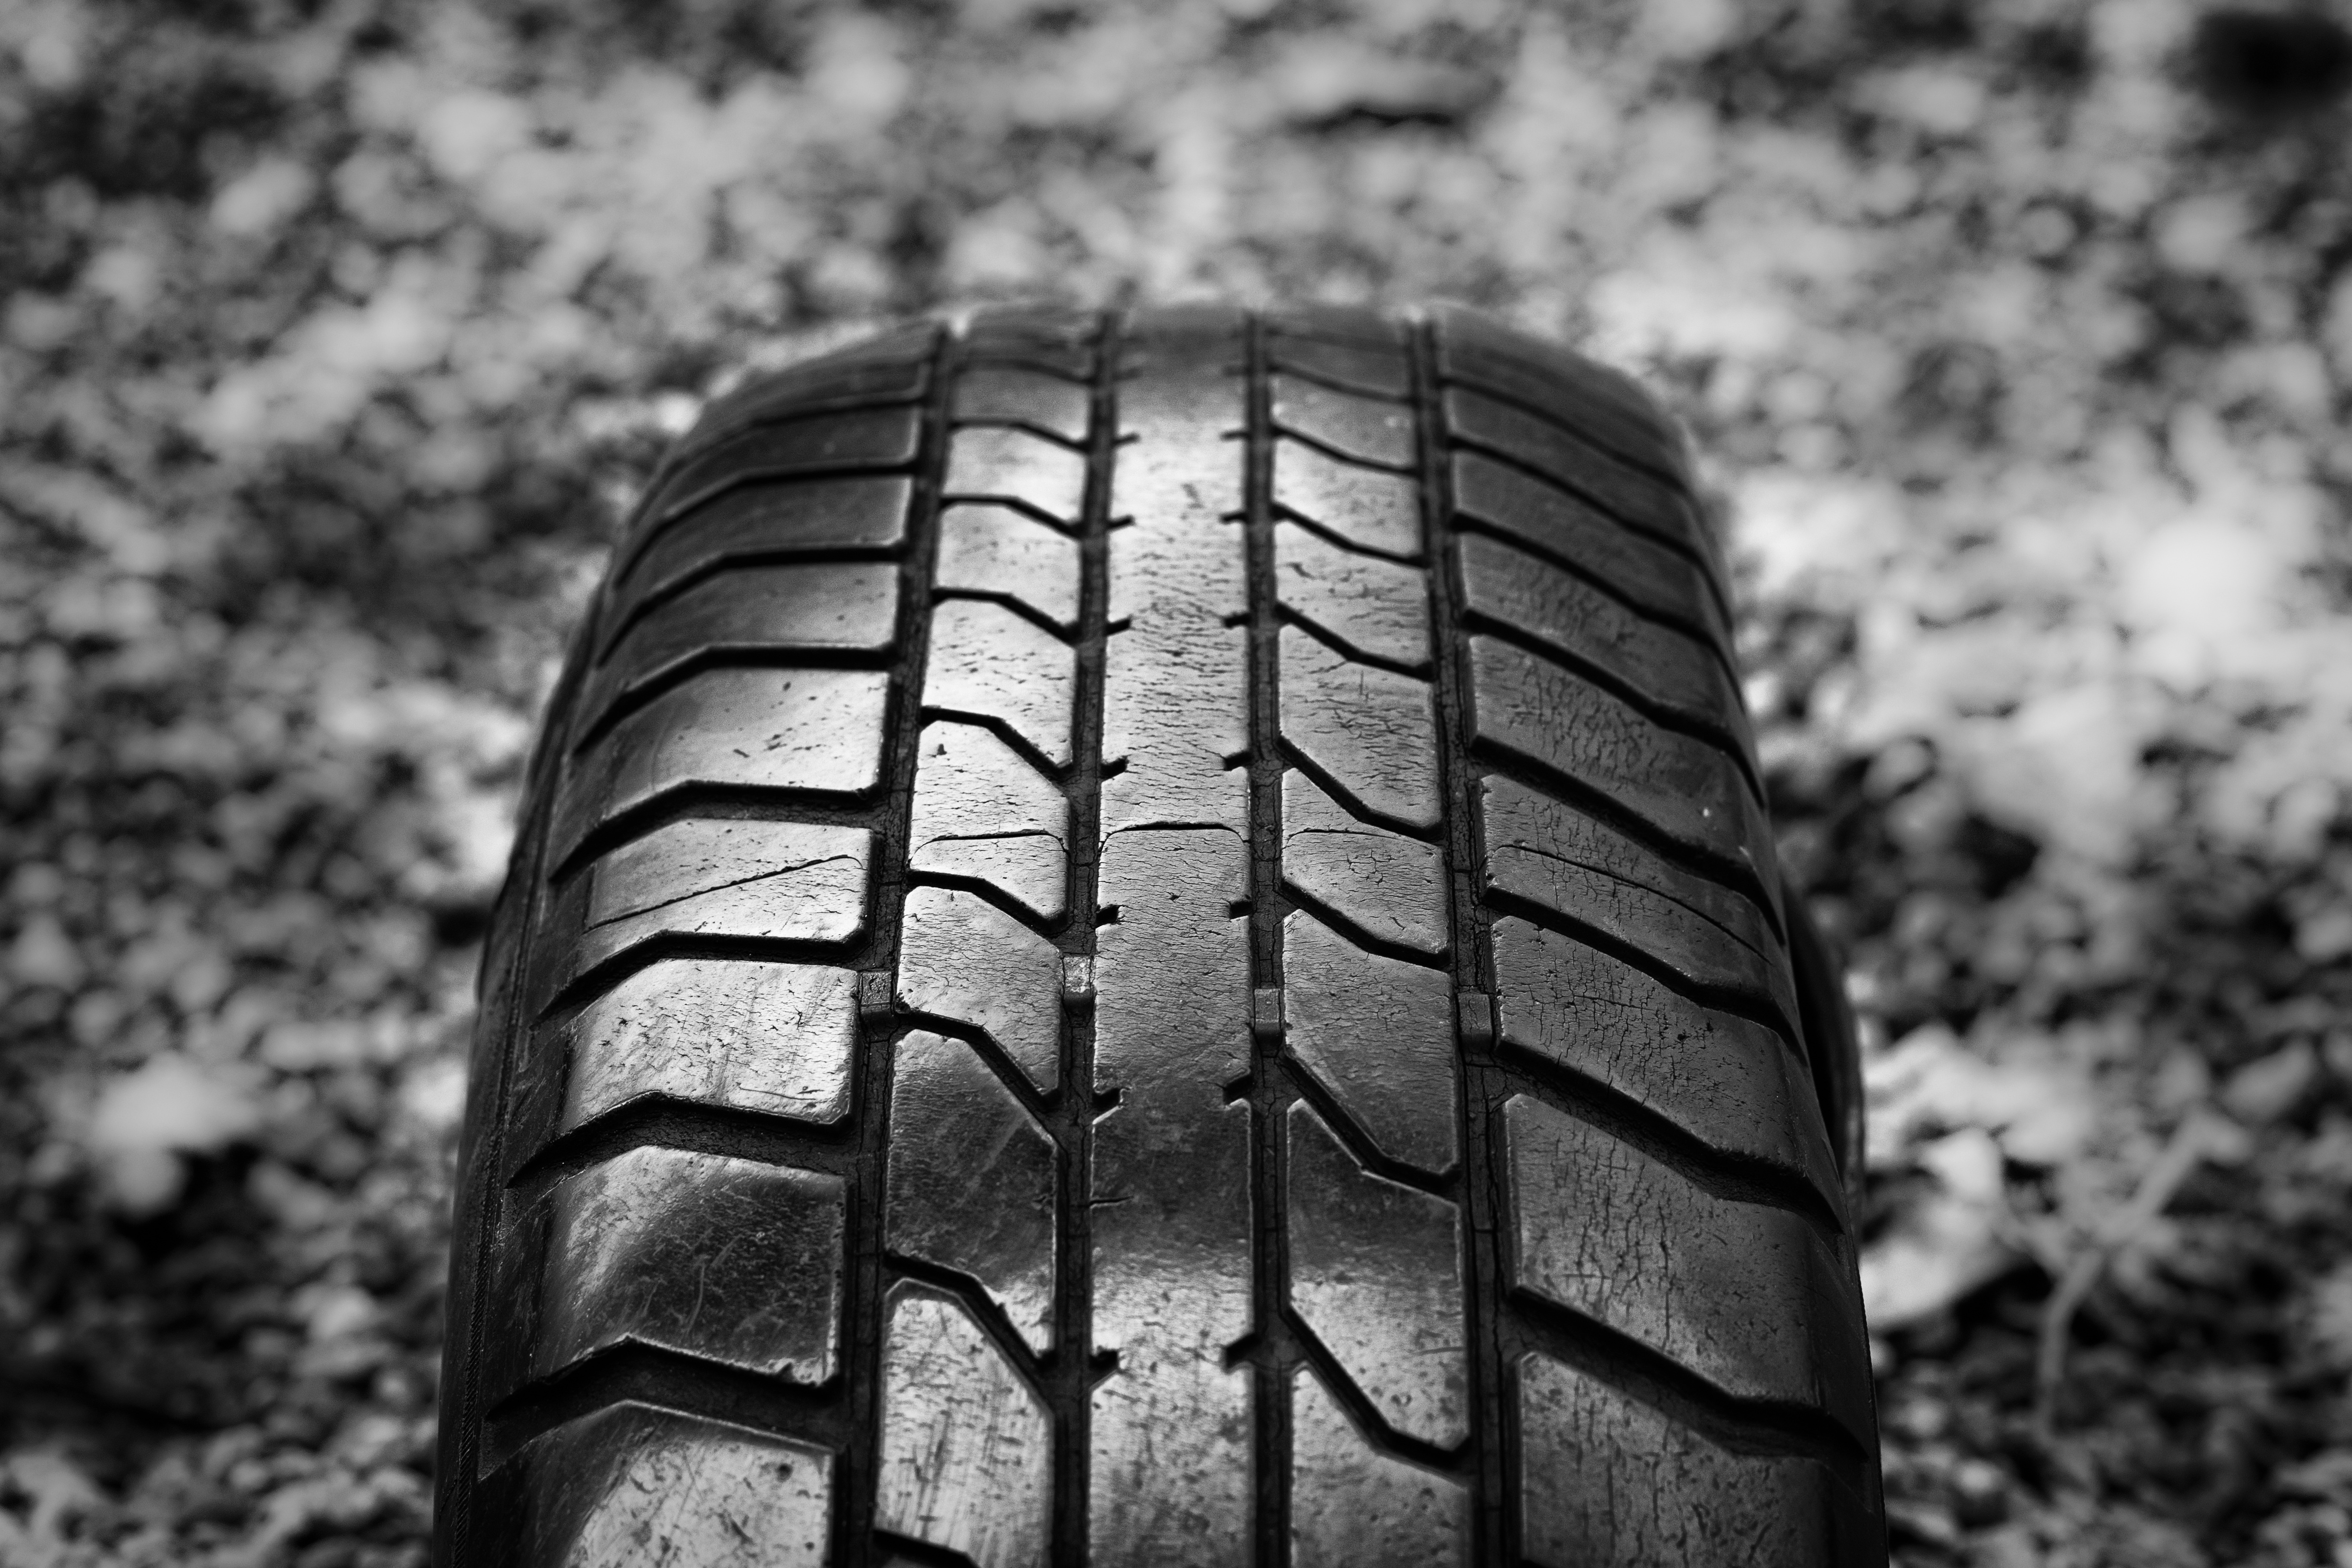
work, path, black and white, technology, white, street, wheel, round, city, travel, transport, distance, vehicle, produce, macro, soil, auto, ride, darkness, industry, black, monochrome, close, tire, close up, ferry, gum, rim, detail, production, hobby, relocation, rubber, innovation, investors, tread, the idea of, long way, transported, auto part, monochrome photography, automotive tire